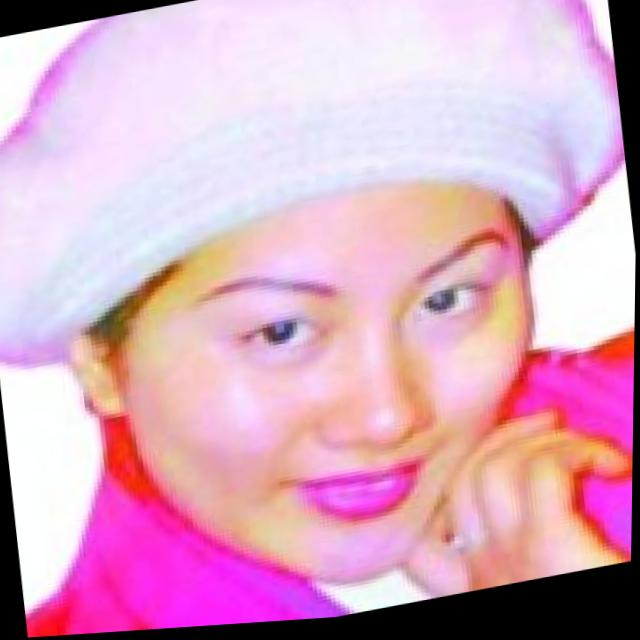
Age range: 21-44